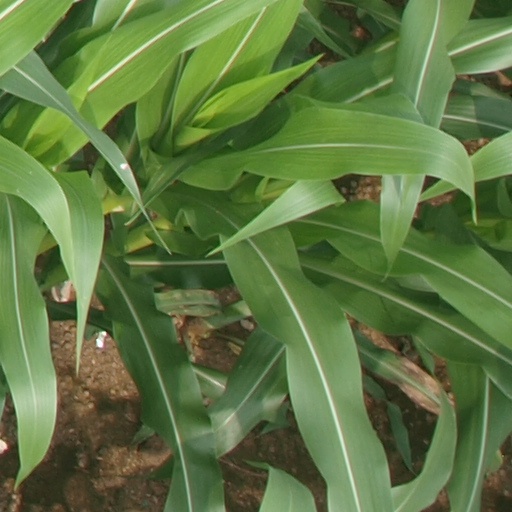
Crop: maize; corn